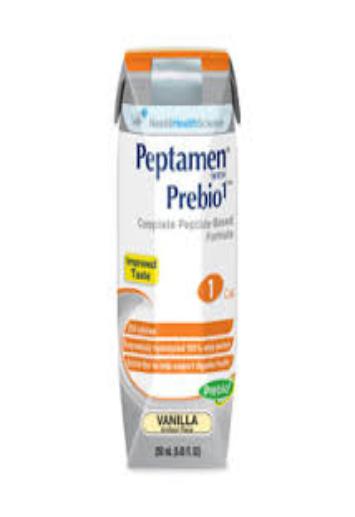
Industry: Food